Flying Tiger Line

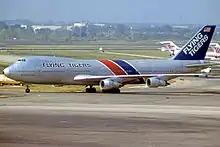
Flying Tigers Boeing 747-132SF freighter at Chicago O'Hare Airport in 1979

Tiger's Ad Hoc Charter livestock flights provided airlift for exotic animals. Two examples were thoroughbred racehorses and show animals from Stansted, England to the Melbourne Cup, as well as breeding stock cattle (milk supply) to nations such as Japan and Thailand. They became known for carrying a number of unique cargoes, including Shamu the SeaWorld killer whale and the torch of the Statue of Liberty.